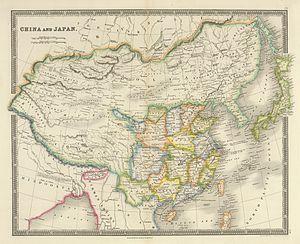
Le Tibet sous la tutelle des Qing désigne la période pendant laquelle la région fut structurellement, militairement et administrativement contrôlée à des degrés divers par la dynastie Qing, établie sur l'ensemble de la Chine par les Mandchous. Instaurée après que l'armée Qing eut défait les Dzoungars qui occupaient le Tibet, cette tutelle, qui conférait au gouvernement du dalai-lama un certain degré d'autonomie politique, prit fin quelque deux siècles plus tard, avec la chute de l'Empire en 1912. Un résident impérial, l’amban, était stationné avec une escorte militaire à Lhassa, d'où il faisait des rapports au Lǐfàn Yuàn, un bureau gouvernemental des Qing qui supervisait les régions frontalières de l'Empire.